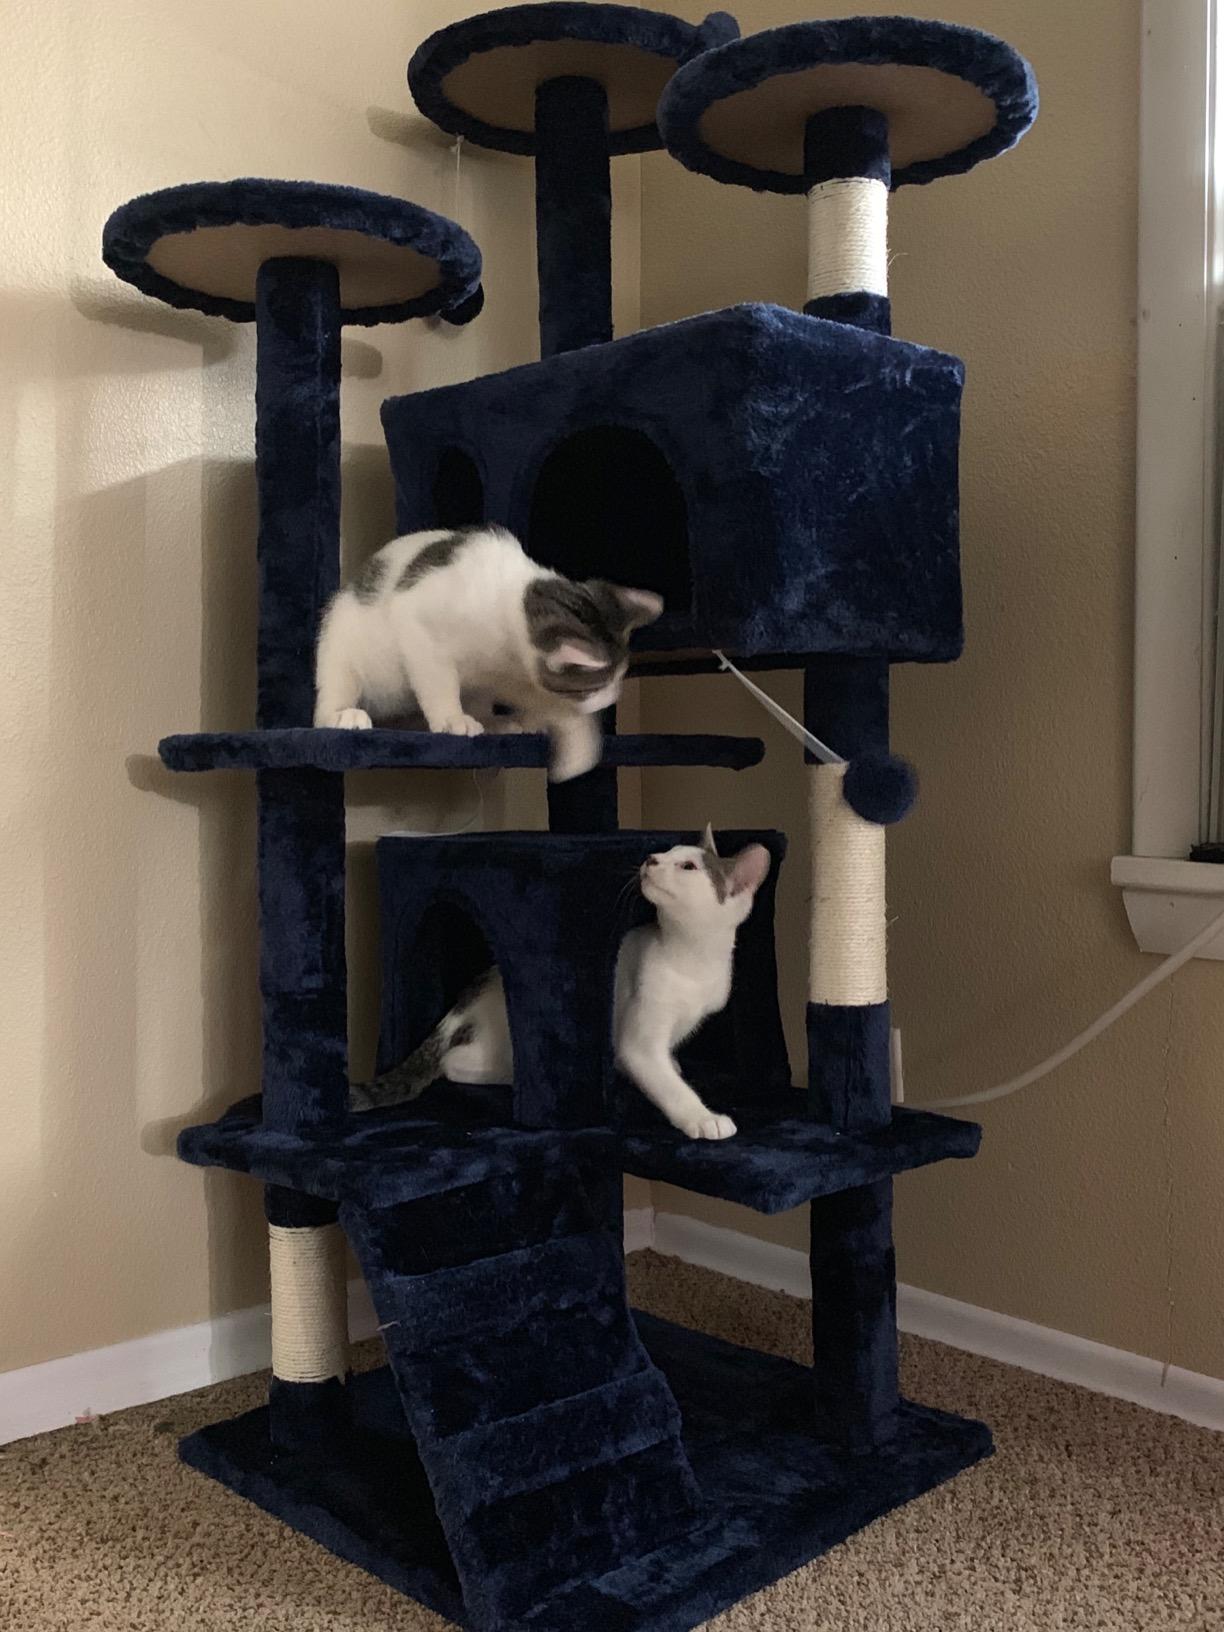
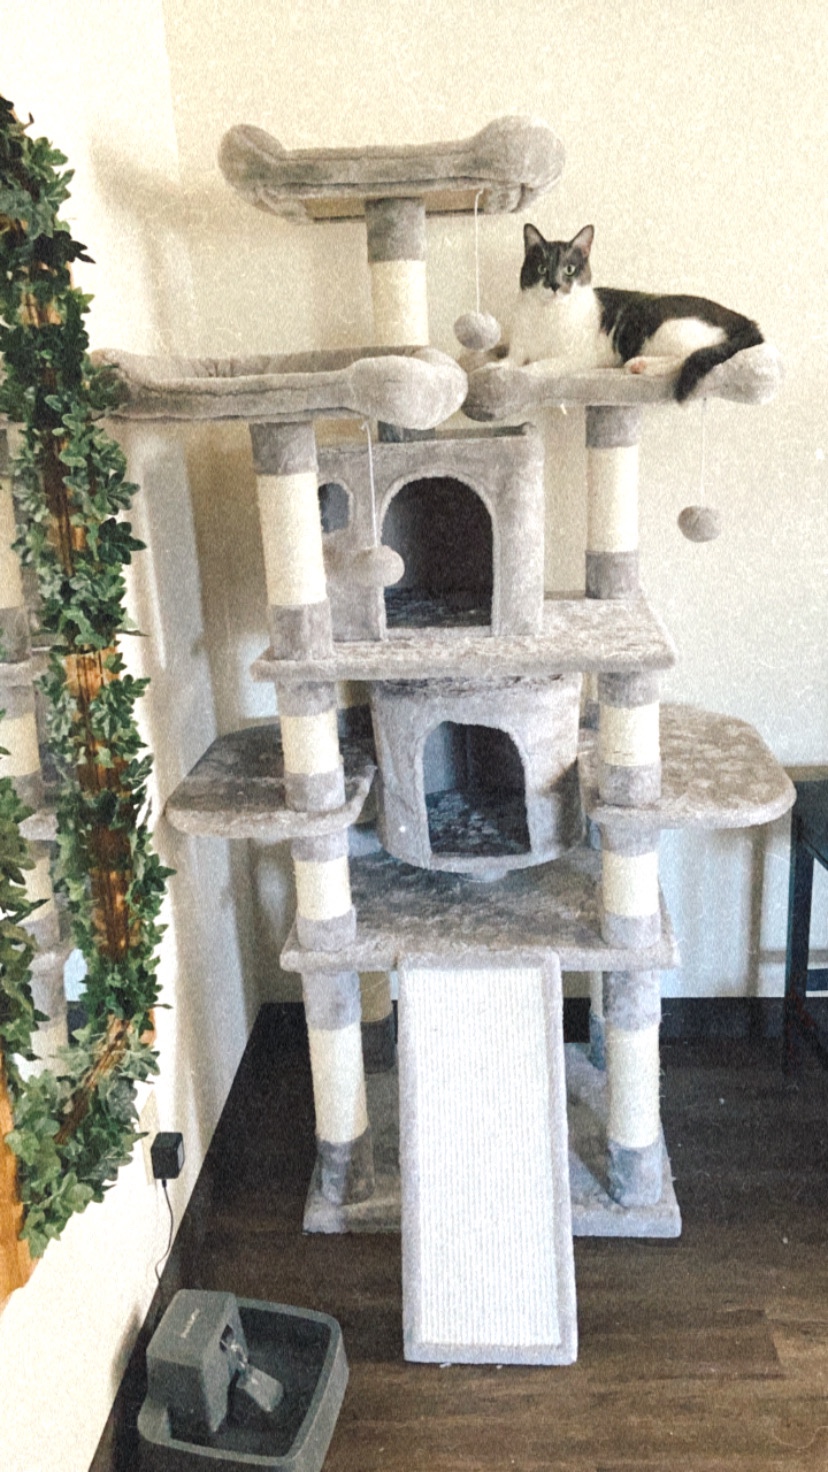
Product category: items_cat tree
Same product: no